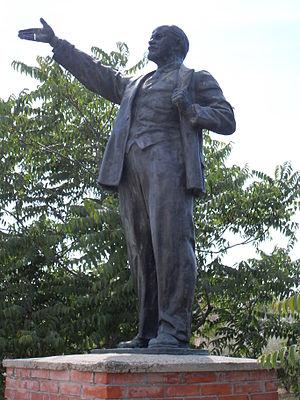
Statue de Lénine de l'extérieur de l'usine Csepel (Csepel était vers la fin du 19ème siècle une zone intensément industrielle, avec des manufactures et des usines soviétiques de machines lourdes). La statue en métal est environ 2 mètres 50 cm de haut et a été à l'origine située à l'île de Csepel (une zone industrielle et de classe ouvrière au sud de Budapest), devant les portes de l'usine ""Csepel Muvek"" (Travaux de Csepel), qui était le vaisseau amiral de l'industrie lourd hongrois. La statue de Lénine avec sa main droite tendue a été installée à Budapest en 1958 pour suggestion de Khrushchev mais a été déjà enlevée en 1989. Ce n'était pas jusqu'en 1996 que la statue était encore visible à Budapest, après que l'usine l'a donnée au parc Memento. Русский: памятник Ленин перед фабрика Csepel. памятник металла в около 2 метра 50 cm высокого. Он первоначально был расположен в острове Csepel (заречье и индустриальная область рабочего класса, юг Будапешт), перед фабрики ""Csepel Muvek"" (Работы Csepel). памятник Ленин был установлен в Будапешт в 1958 но уже извлекан в 1989. Он не будет до 1996 что статуя была снова увидеть в Будапешт, после того как фабрика подарила его к парку Мементо. Català: Estàtua de Lenin a les portes de la fàbrica de metalls Csepel. Té aproximadament 2 metres 50 cm d'alçada i estava situada a l'illa de Csepel (un barri de classe obrera i zona industrial al sud de Budapest), davant les portes de la fàbrica ""Csepel Muvek"" (Trevalls de Csepel), la qual era el buc insígnia de l'industria pesada hongaresa. La estàtua de Lenin amb la mà extesa va ser col·locada a Budapest el 1958 però el 1989 ja va ser retirada. No va ser fins el 1996 que la estàtua va veure de nou la llum, quan va ser reubicada al parc Memento."
Les dénominations d’État communiste, régime communiste, pays communiste, système communiste sont utilisées pour qualifier le régime politique d'un État dans lequel un parti se réclamant du communisme exerce le monopole de la gestion des affaires publiques, en tant que parti unique officiel ou bien en tant que parti dominant d'une coalition rassemblant les seuls partis autorisés. Au cours du XXᵉ siècle, un tiers environ de l'humanité a vécu sous un régime politique catégorisé comme « communiste ».